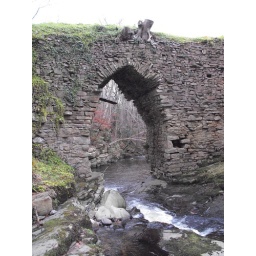
Medieval stone bridge in the Slieve Bloom mountains. Disused since 1727.